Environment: real
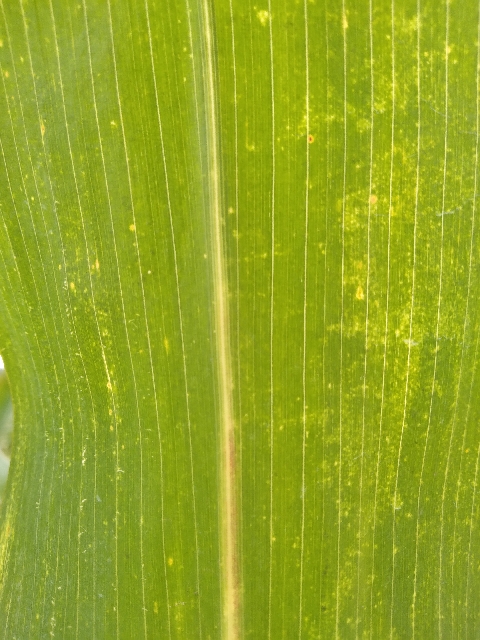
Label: lethal_necrosis